Adventurers of the North: Kalevala Heroes

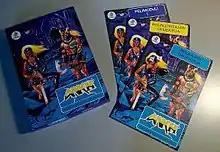
Game box and original contents

"ANKH" was written by Pasi Janhunen and illustrated by Janhunen and cartoonist Petri Hiltunen.